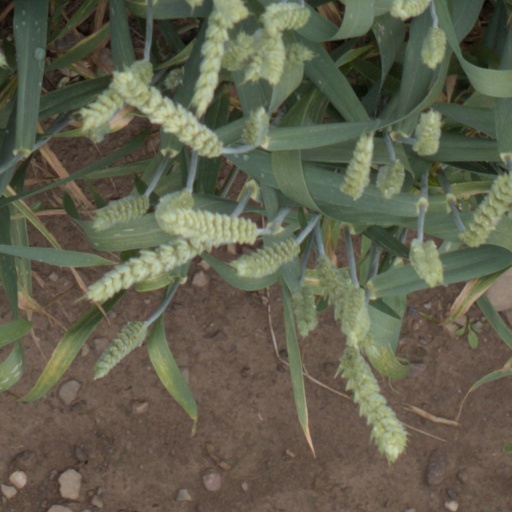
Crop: wheat